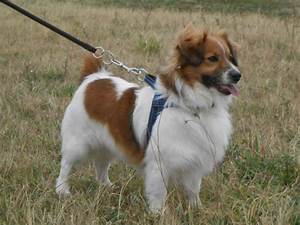
Label: dog